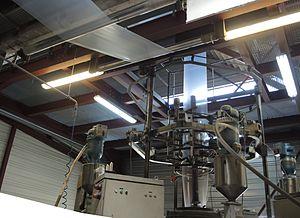
Ardoix Arddi
Ardoix est une commune française située dans le département de l'Ardèche, en région Auvergne-Rhône-Alpes.